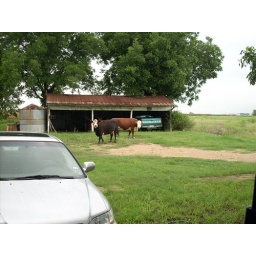
The cows got out and were hanging around the house